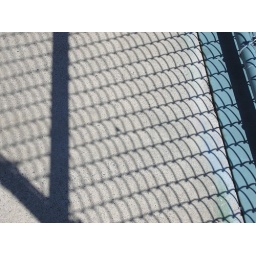
Pedestrian bridge over highway 62 in Edina, MN.